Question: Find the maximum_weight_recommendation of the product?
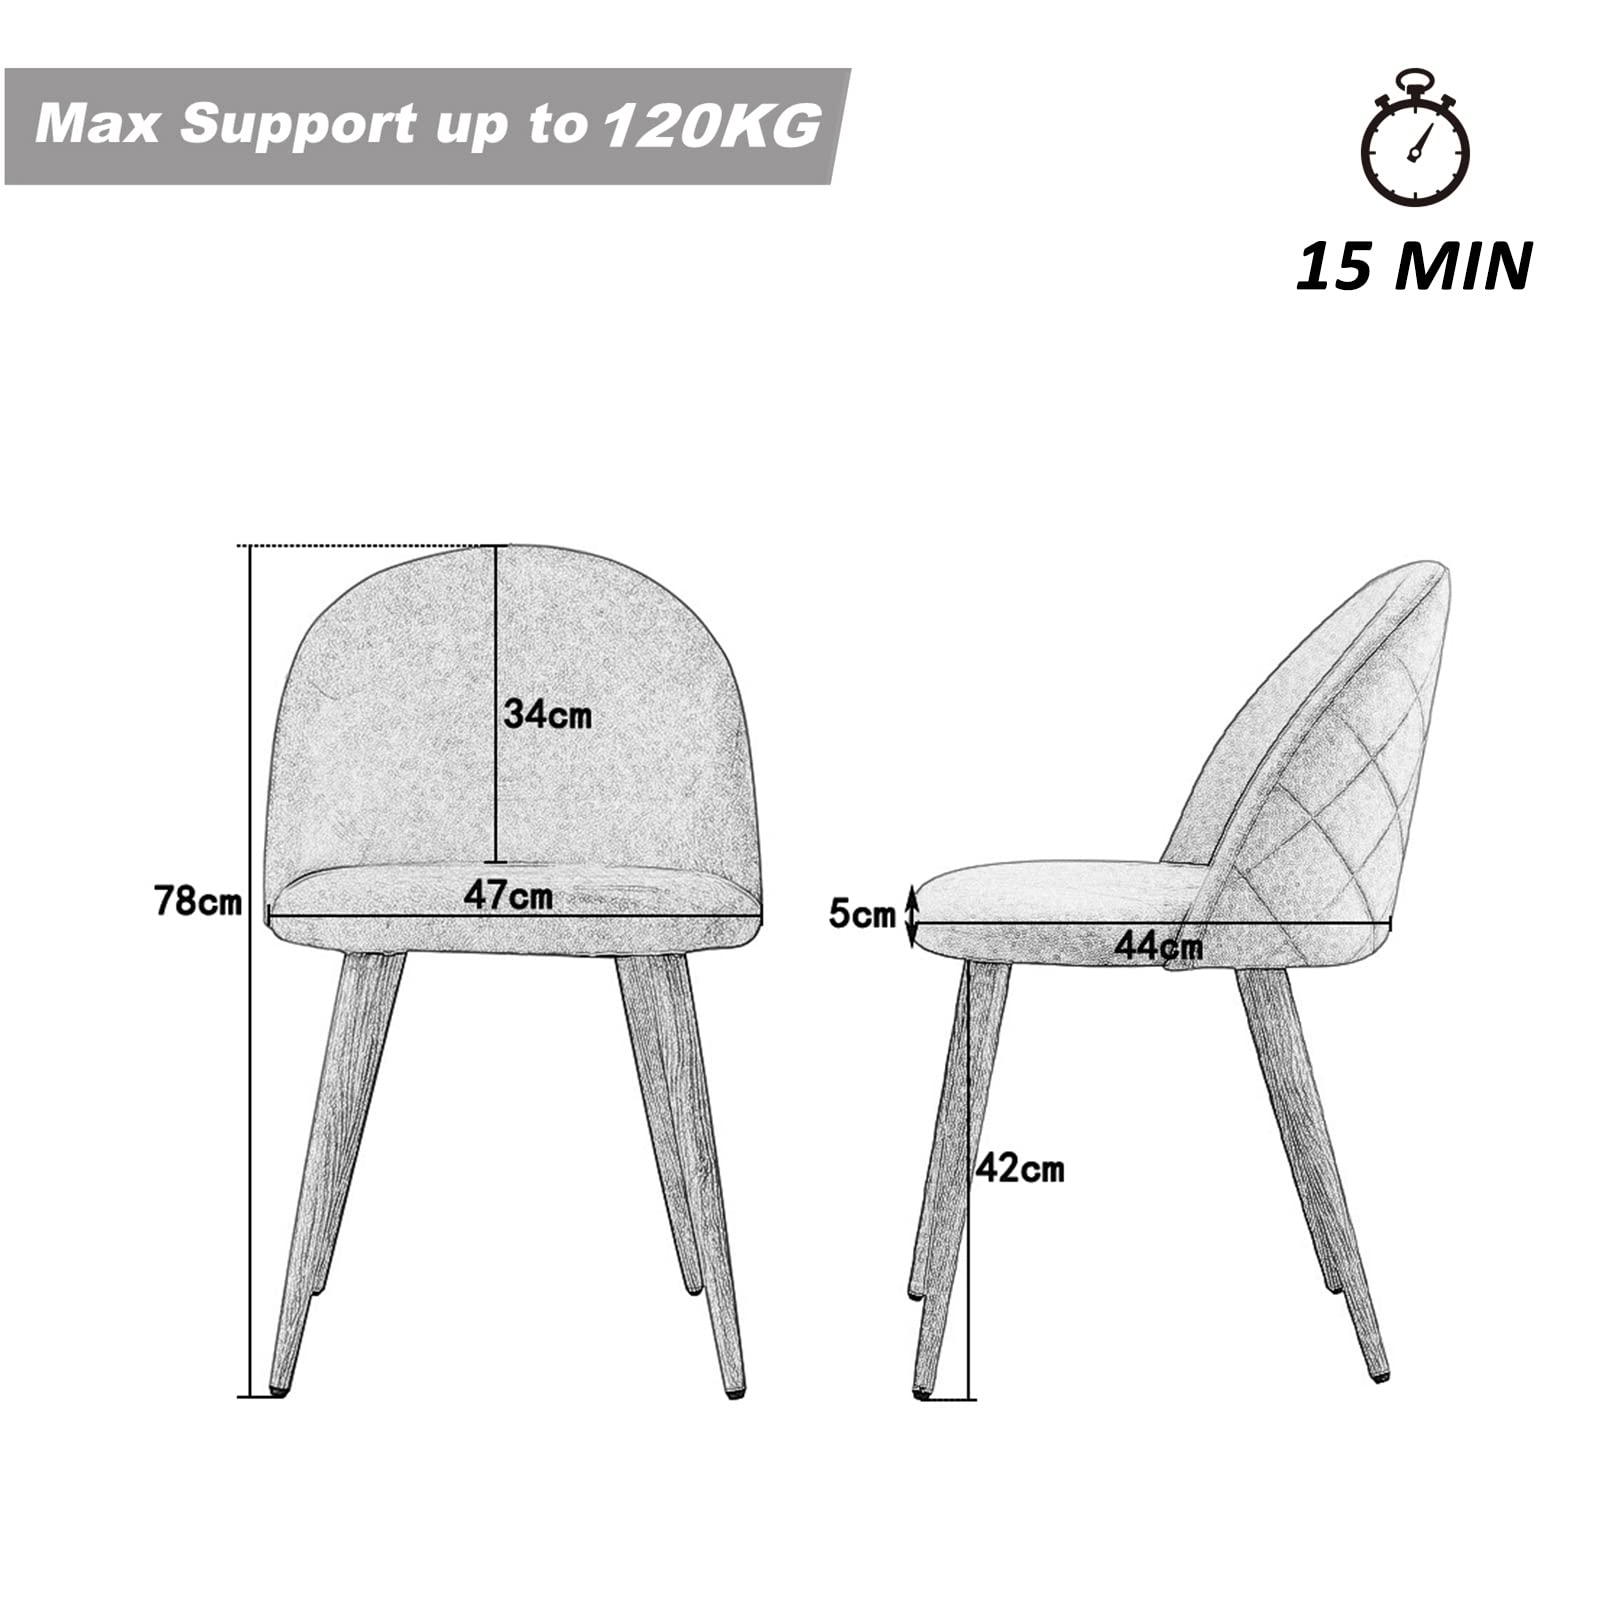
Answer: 120 kilogram